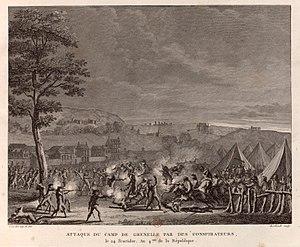
""Attaque du camp de Grenelle par des conspirateurs